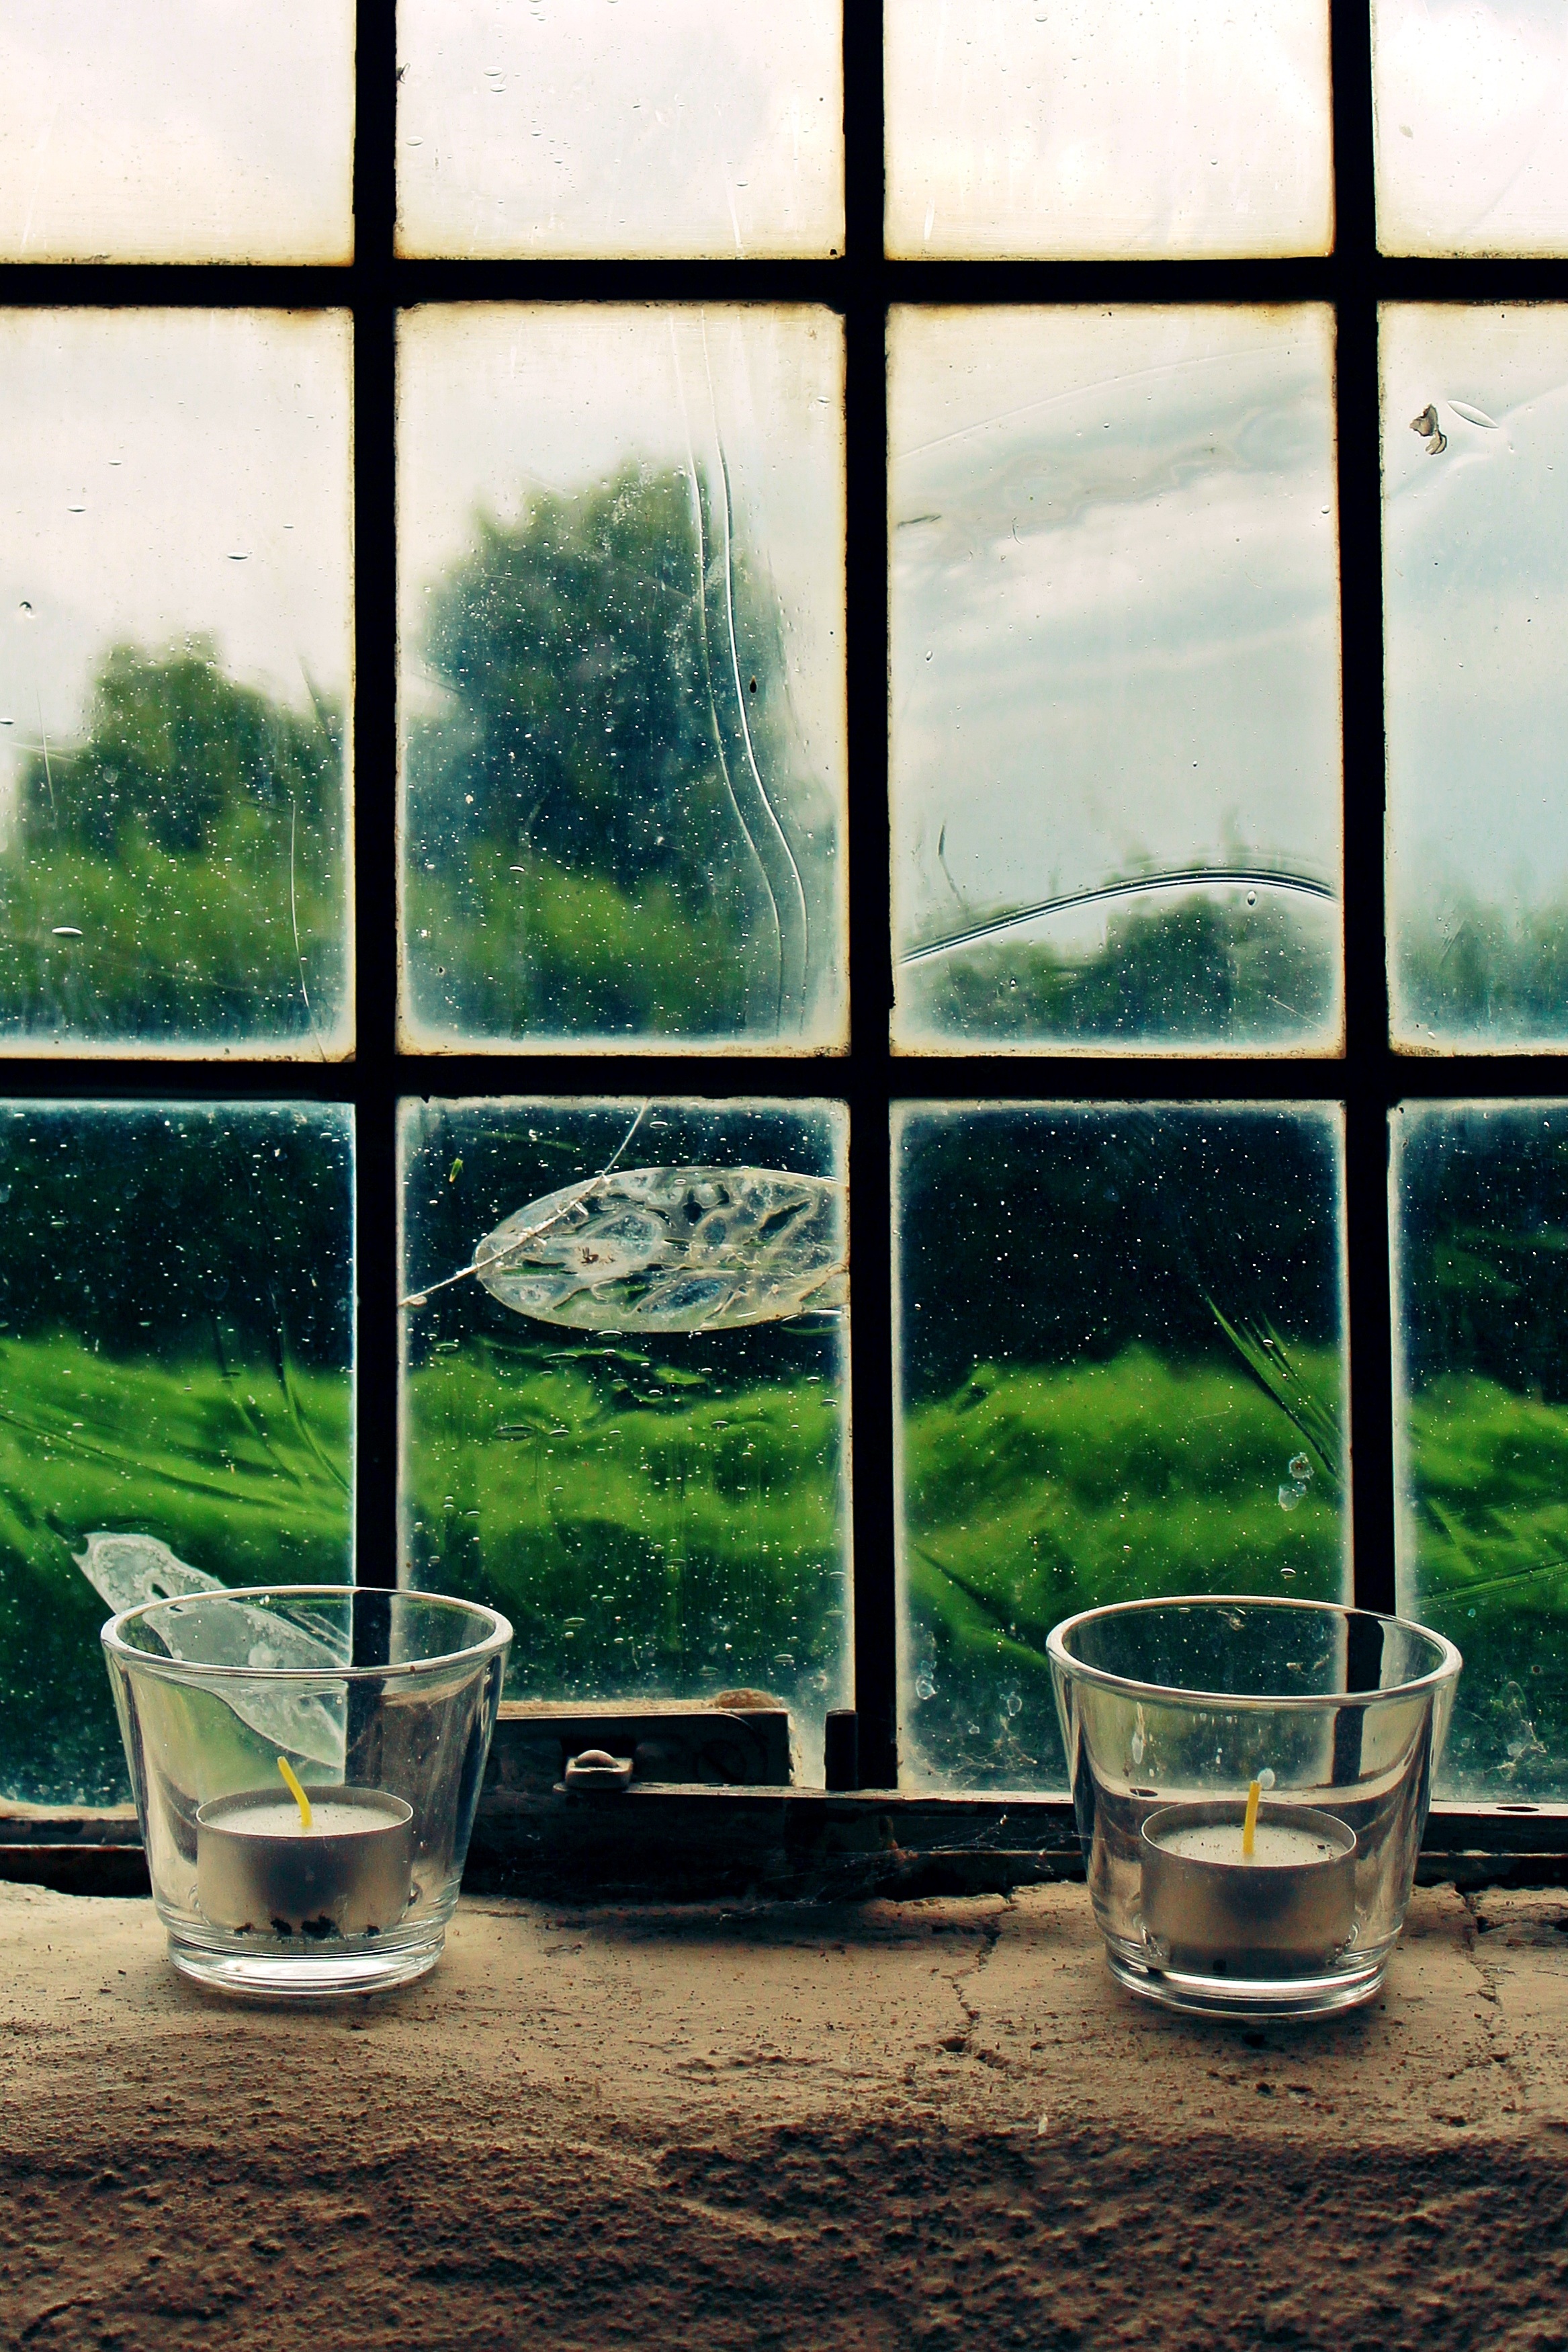
tree, nature, window, glass, building, old, atmosphere, wall, alone, decoration, green, reflection, relax, facade, church, rest, lonely, lighting, candlestick, pray, deco, interior design, window pane, candles, faith, loneliness, prayer, quiet, mood, silent, blessing, idyll, leave, disc, glass window, being alone, lattice windows, man made object